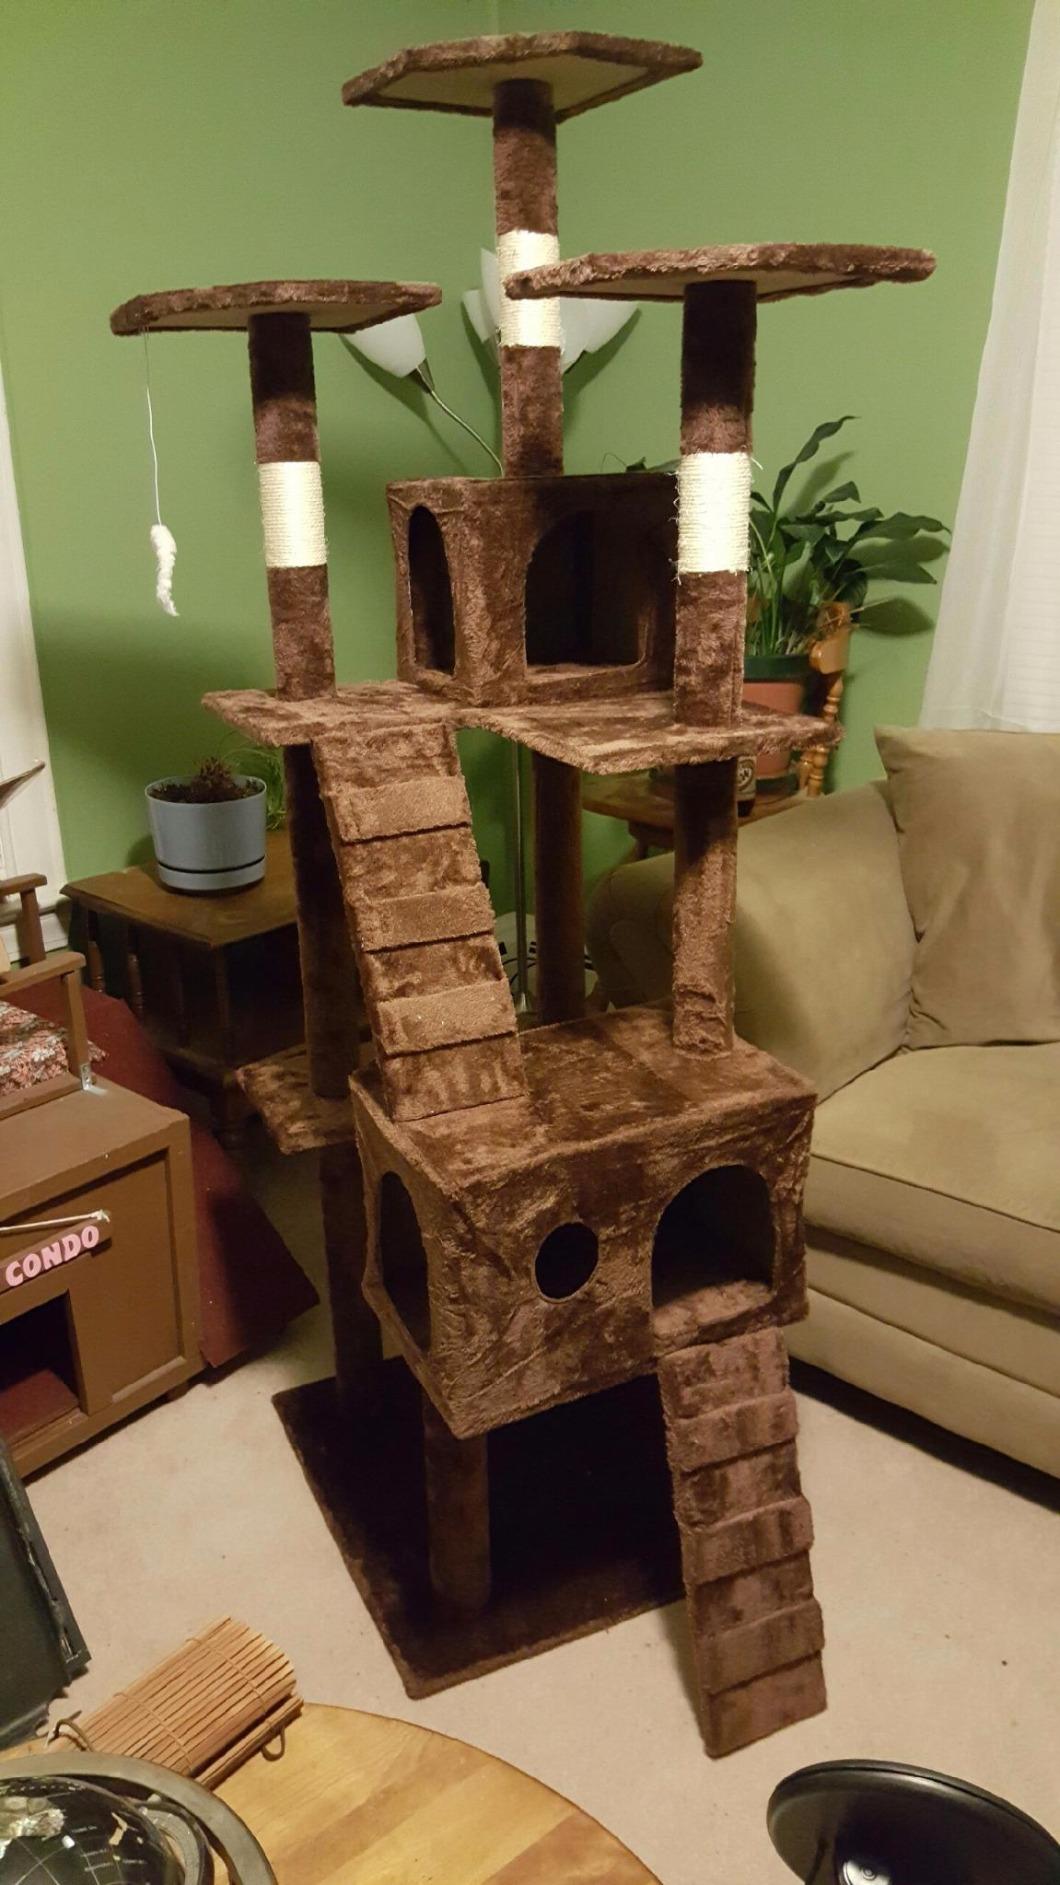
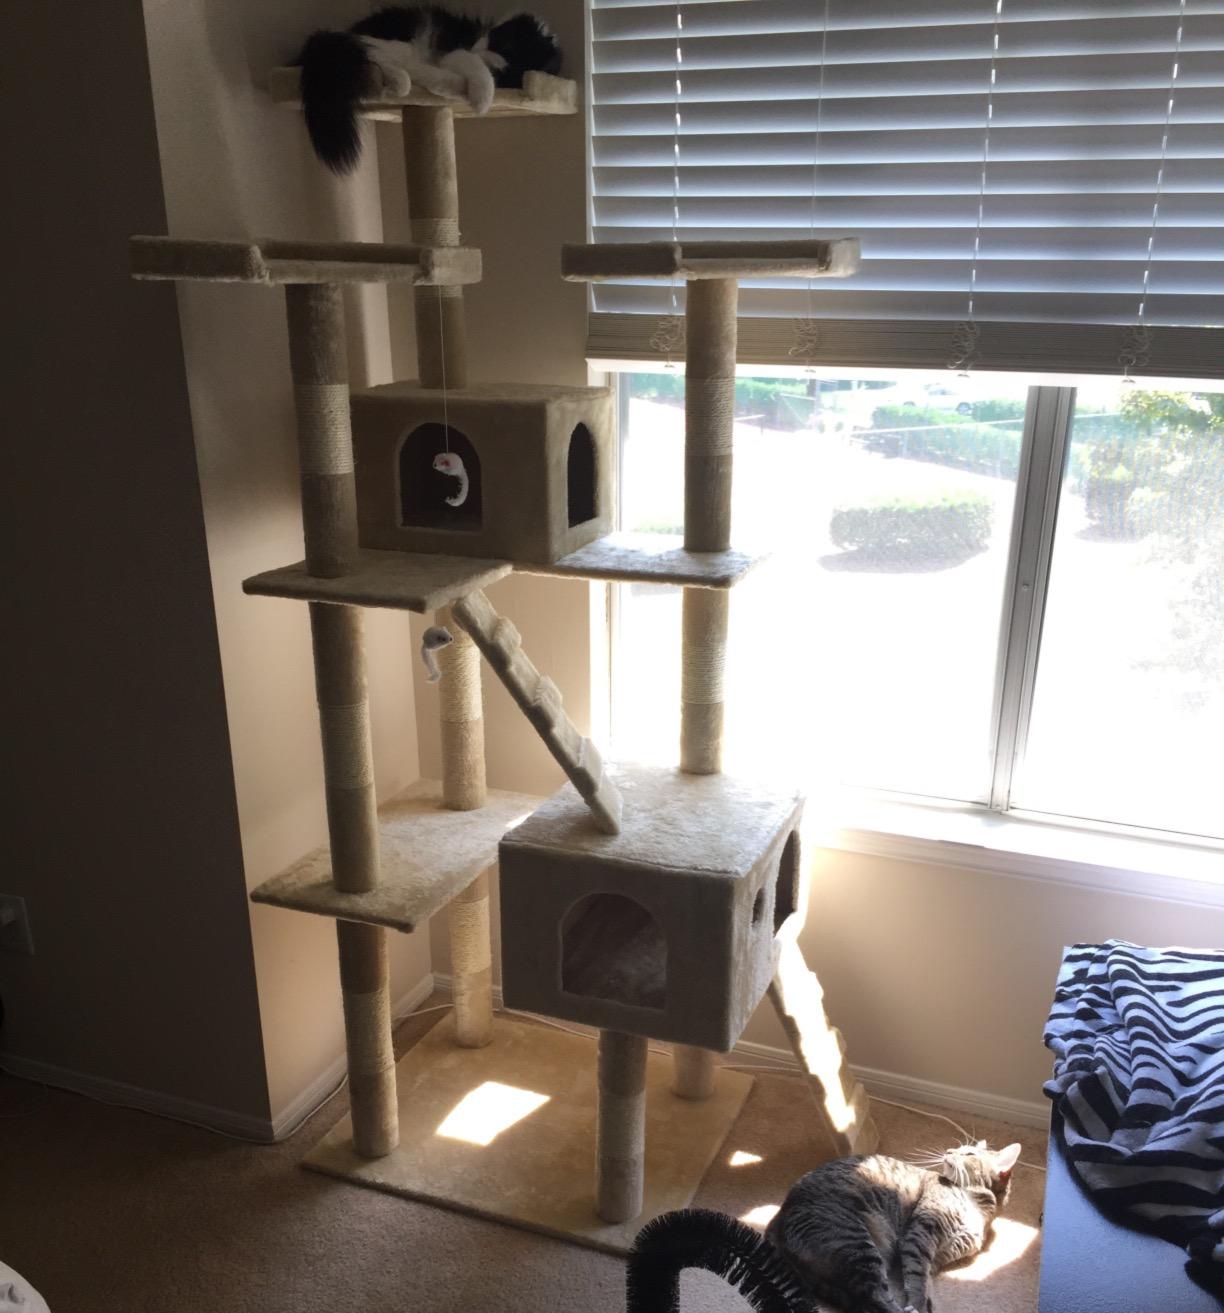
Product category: items_cat tree
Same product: no